Question: Please indicate a possible affordance area of drink_with_bottle that can be used for holding
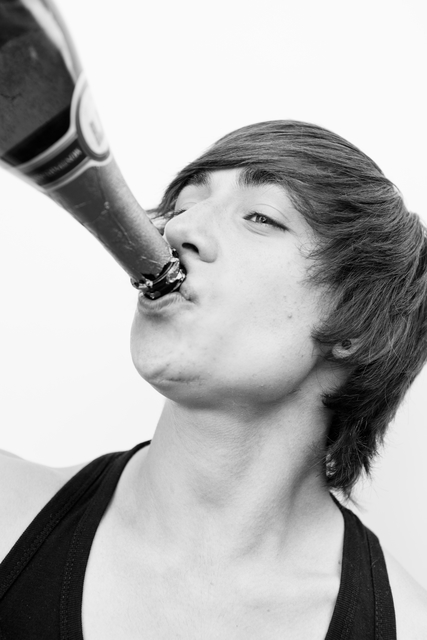
Answer: [3.575, 2.406, 184.026, 293.534]